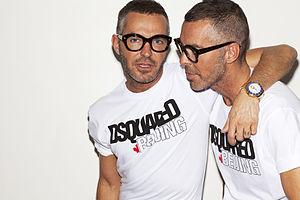
Dean et Dan Caten, de leur vrai nom Catenacci, sont des frères jumeaux originaires de Toronto, au Canada, créateurs et directeurs artistiques de la maison de couture Dsquared².